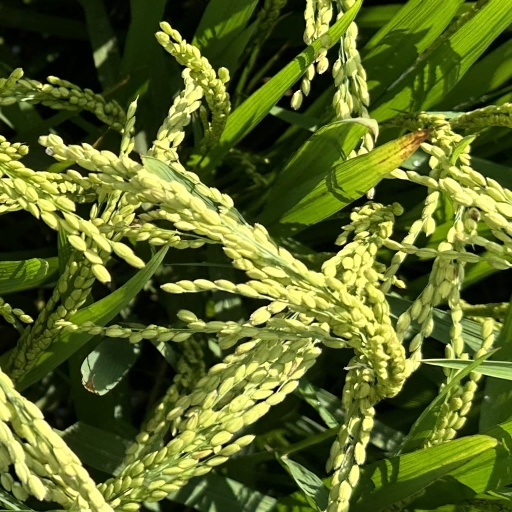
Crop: rice